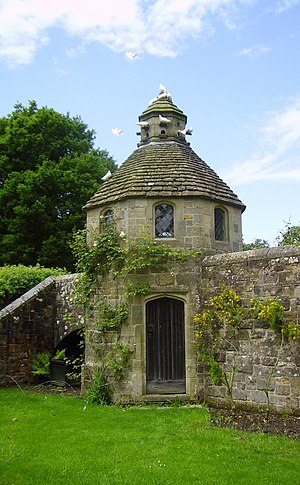
Tamdue
Dueslag i Nymans Gardens, West Sussex, England
Tamdue stammer fra klippeduen og er den ældst kendte tamfugl. På mere end 5.000 år gamle mesopotamiske kileskrifter samt på egyptiske papyrusruller finder man beskrivelser af tamduer, og forskning påviser, at man tæmmede duer så langt tilbage som for omkring 10.000 år siden.